Patrulha Aérea Civil

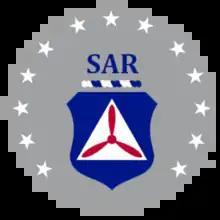
Seal of the Patrulha Aérea Civil

Patrulha Aérea Civil (PAC) - ""Civil Air Patrol"" in Portuguese, is a nonprofit corporation, congressionally chartered by the (1213/1959) law, supported by the federal government, serving as a civilian auxiliary of the Brazilian Air Force.